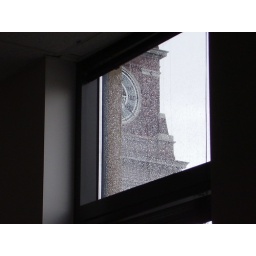
...the giant clock tower leans over and peeks into my window....time is master in life ...it whispers gently...